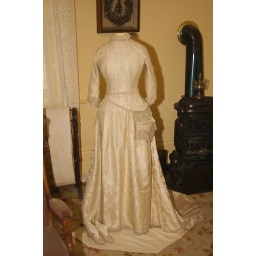
A daughters Wedding dress in one of the girls rooms.